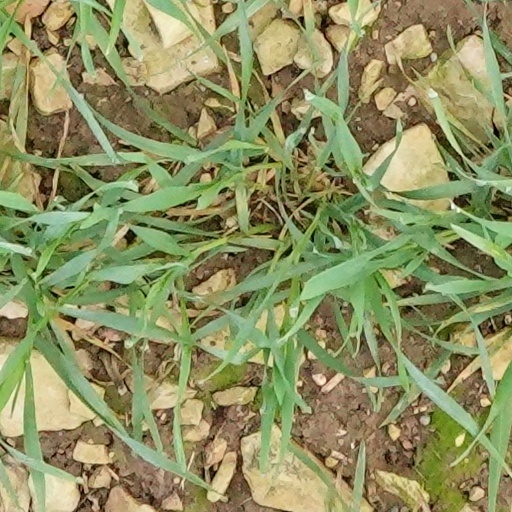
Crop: wheat